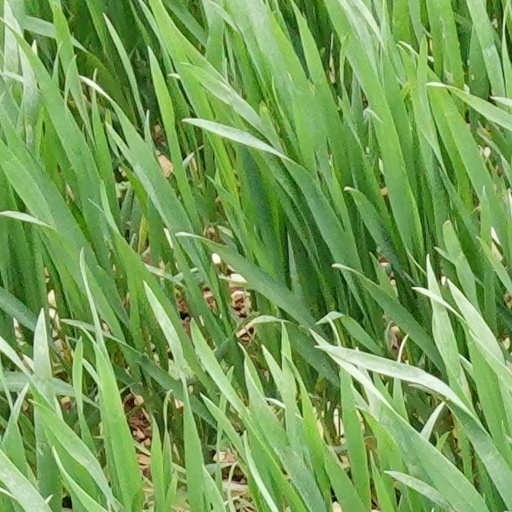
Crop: wheat